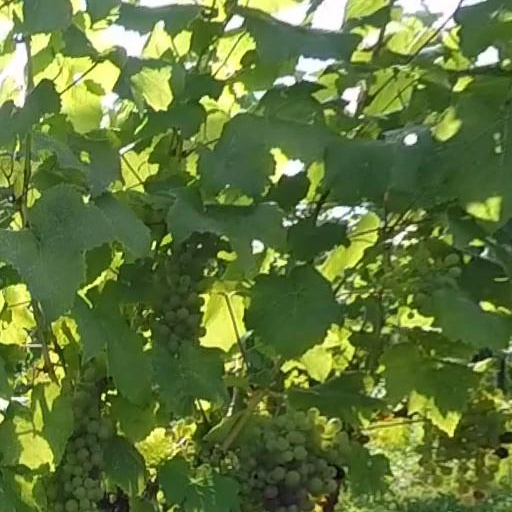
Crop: grape